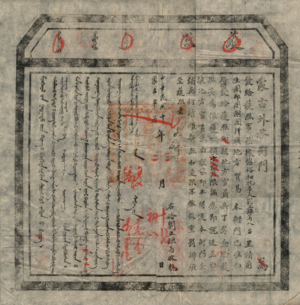
Passeport délivré par la Diplomatie du yamen de Mongolie autonome, rédigé en mongol bichig (à gauche) et en chinois (à droite)
Les termes de Mongolie autonome ou de Khaganat de Mongolie du Bogdo désignent la période allant de 1911 à 1924 durant laquelle la Mongolie fut un Khanat plus ou moins indépendant, à la forme de gouvernement théocratique. Le souverain en était le huitième Bogdo Gegen, qui portait le titre de Bogdo Khan.